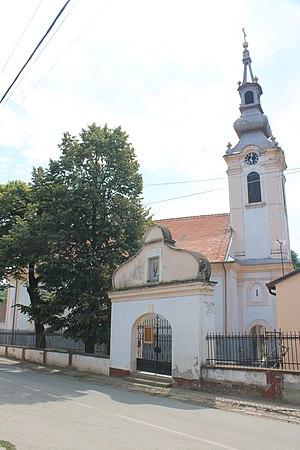
Susek est un village de Serbie situé dans la province autonome de Voïvodine. Il fait partie de la municipalité de Beočin dans le district de Bačka méridionale. Au recensement de 2011, il comptait 996 habitants.
Cet article recense les monuments culturels du district de Bačka méridionale en Serbie.
L'éparchie de Syrmie est une éparchie, c'est-à-dire une circonscription de l'Église orthodoxe serbe. Elle se trouve au sud-ouest de la province de Voïvodine, en Serbie. Son siège se trouve à Sremski Karlovci. En 2006, elle est administrée par l'évêque Vasilije.
L'église Saint-Gabriel de Susek est une église orthodoxe serbe située dans le village de Susek, en Serbie, dans la municipalité de Beočin et dans le district de Bačka méridionale. Construite en 1770, elle est inscrite sur la liste des monuments culturels de grande importance de la République de Serbie.